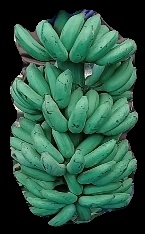
Variety: elakki-bale
Grade: grade1